Israel Chapin

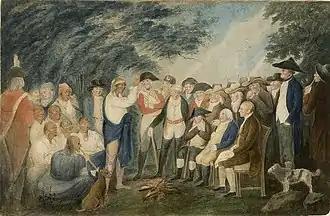
Israel Chapin (standing on right in a pointed hat) at a 1793 council during the Northwest Indian War

Israel Chapin (4 Dec 1740, Hatfield, Massachusetts – 7 Mar 1795, Canandaigua, New York) was a general in the American Revolution and later Deputy Agent to the Five Nations of Indians.